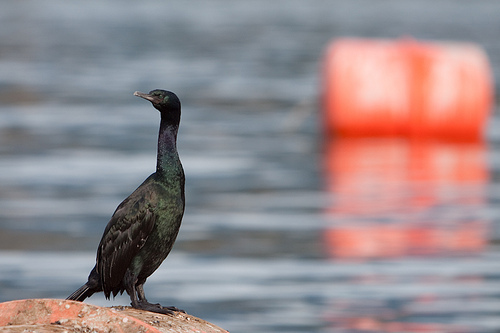
medium sized black bird with a long dark green neck with a black head, beak, tail, and feet,the bird has distinct black color all over it's body with a quite long and slender throat and bill.
this bird hs a black head, purple throat, and a variety of green, black and dark purple feathers covering the rest of its body.
this bird is black in color with a black beak, and black eye rings.
this bird is black with a long neck and has a long, pointy beak.
this bird is black with green and has a long, pointy beak.
this is a monochromatic glossy black waterbird with a long, straight black beak and black feet.
this bird has wings that are black and has a long neck
this particular bird has a belly that is black and graya black bird with a long neck and a black beak.
Species: Pelagic Cormorant